Gavrilo Princip

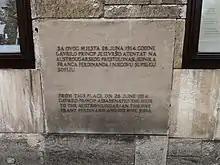
Plaque marking the assassination site

Princip was chained to a wall in solitary confinement at the Small Fortress in Terezín, where he lived in harsh conditions and developed tuberculosis, his right arm had to be amputated. From February to June 1916, Princip met four times with , a psychiatrist in the Austro-Hungarian army. Pappenheim wrote that Princip asserted that the First World War would have occurred even if the assassination had not taken place, and that he "cannot feel himself responsible for the catastrophe".